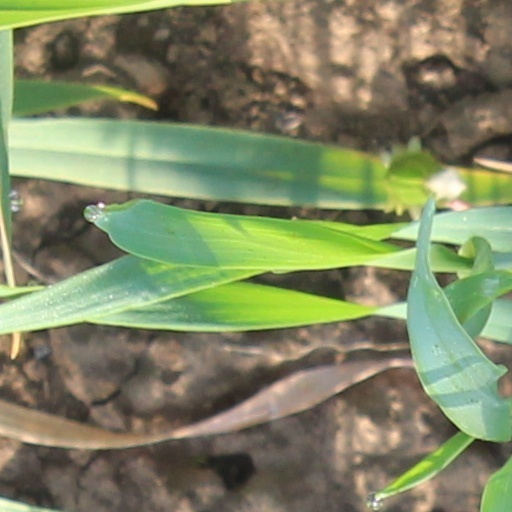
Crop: wheat